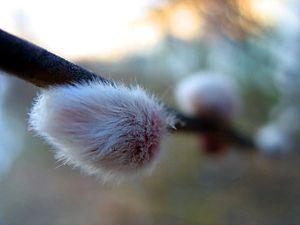
Cliché macro sur chaton de Salix caprea (Saule cendré...).